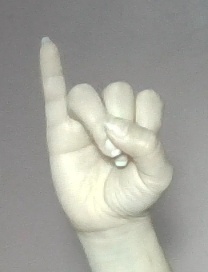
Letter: meem